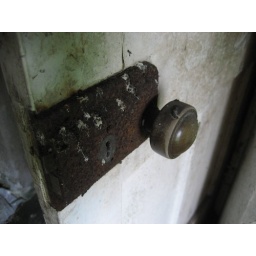
door lock of bedroom door in an abandoned homestead in Donegal